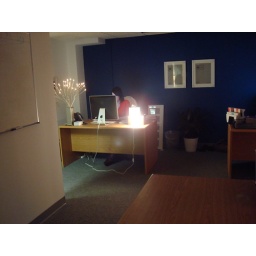
Erie's desk in our office (the lounge). View from my desk.